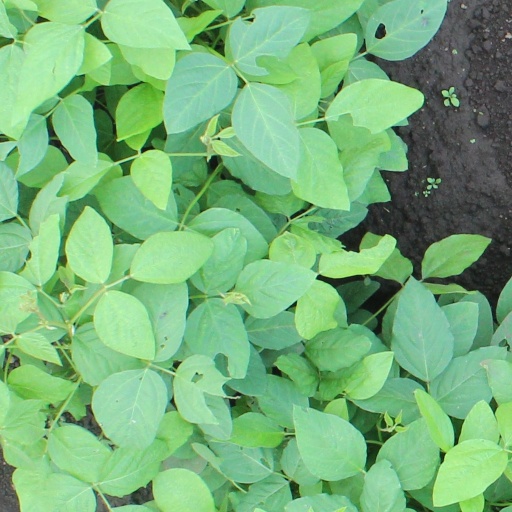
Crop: soybean